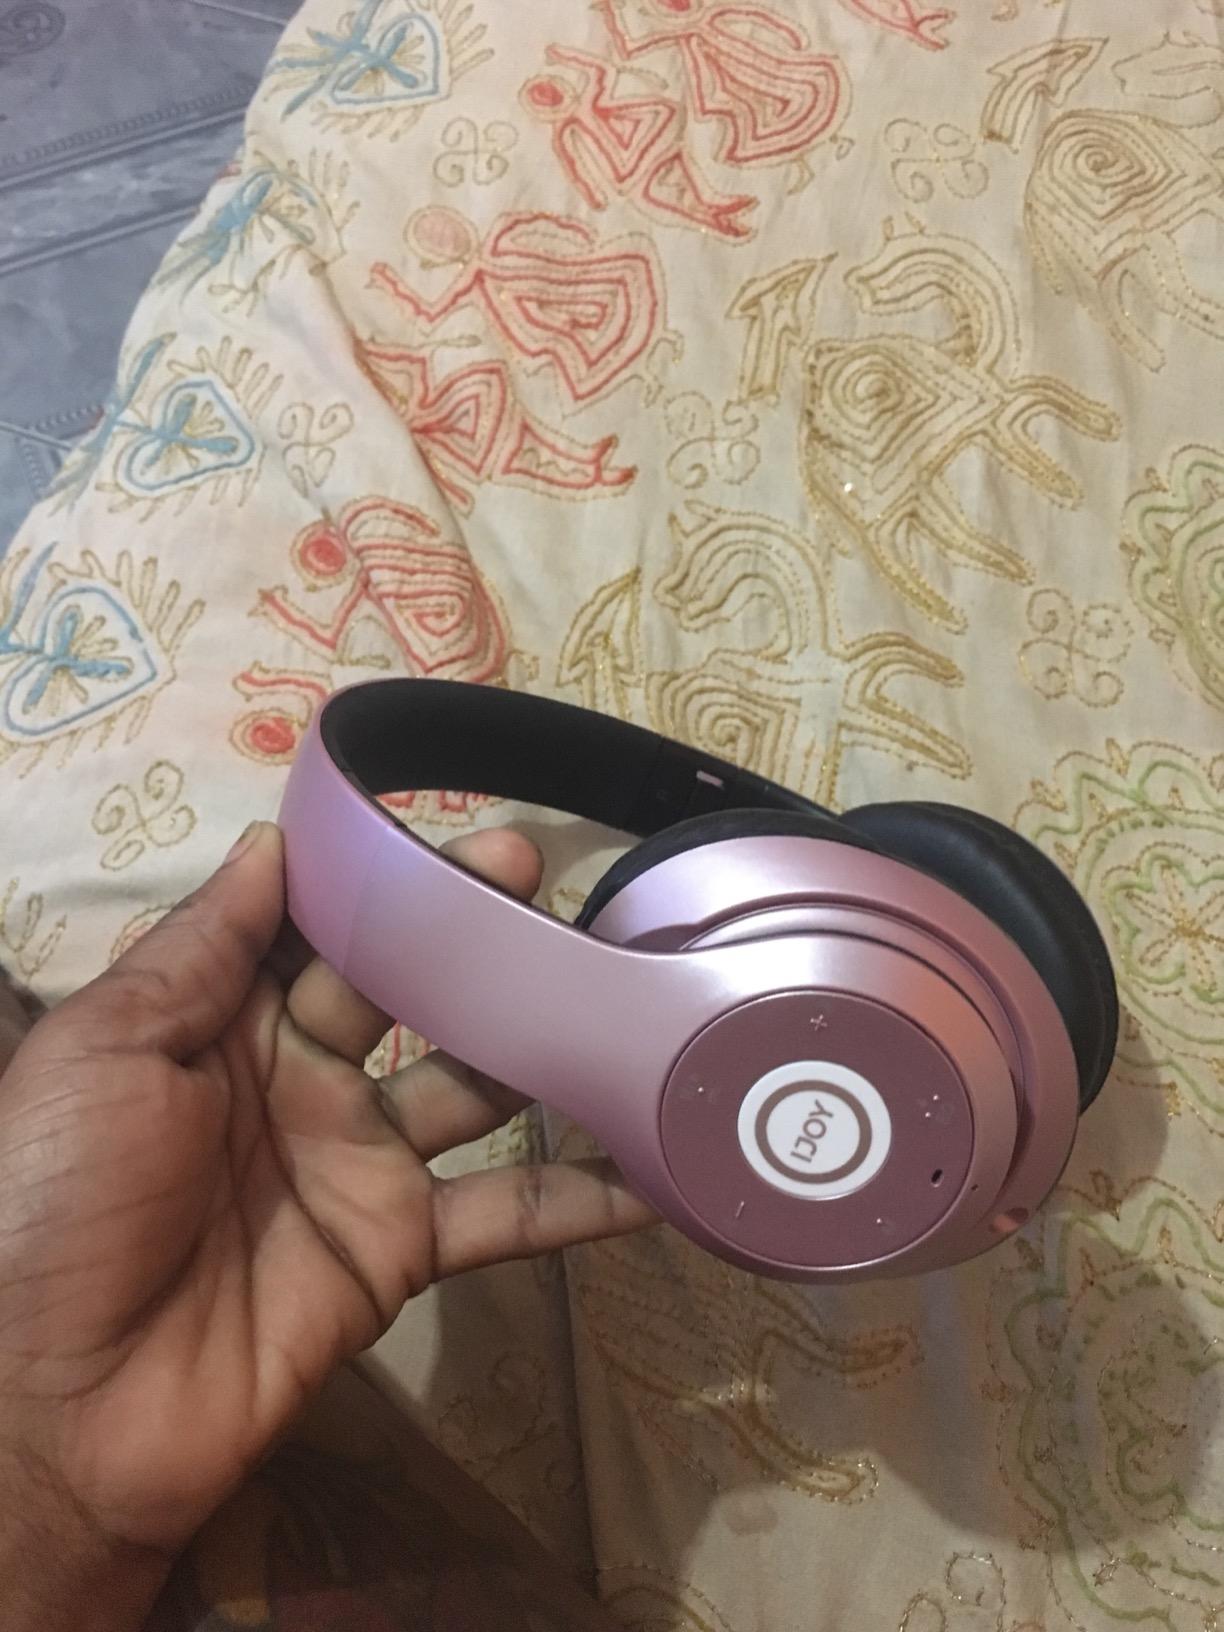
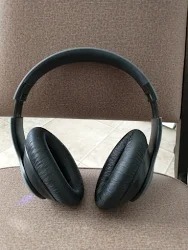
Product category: headphones
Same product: no